Calvary

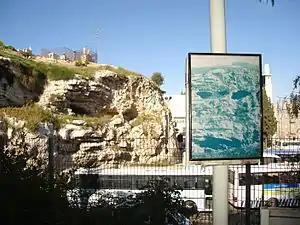
Rocky escarpment resembling a skull, located northwest of the Church of the Holy Sepulchre, near the Garden Tomb with c. 1900s picture posted on pole for comparison

The Itinerarium Burdigalense speaks of Golgotha in 333: "... On the left hand is the little hill of Golgotha where the Lord was crucified. About a stone's throw from thence is a vault (crypta) wherein His body was laid, and rose again on the third day. There, at present, by the command of the Emperor Constantine, has been built a basilica, that is to say, a church of wondrous beauty", Cyril of Jerusalem, a distinguished theologian of the early Church, and eyewitness to the early days of Constantine's edifice, speaks of Golgotha in eight separate passages, sometimes as near to the church where he and his listeners assembled: "Golgotha, the holy hill standing above us here, bears witness to our sight: the Holy Sepulchre bears witness, and the stone which lies there to this day." And just in such a way the pilgrim Egeria often reported in 383: "… the church, built by Constantine, which is situated in Golgotha…" and also bishop Eucherius of Lyon wrote to the island presbyter Faustus in 440: "Golgotha is in the middle between the Anastasis and the Martyrium, the place of the Lord's passion, in which still appears that rock which once endured the very cross on which the Lord was." "Breviarius de Hierosolyma" reports in 530: "From there (the middle of the basilica), you enter into Golgotha, where there is a large court. Here the Lord was crucified. All around that hill, there are silver screens." (See also: Eusebius in 338.)